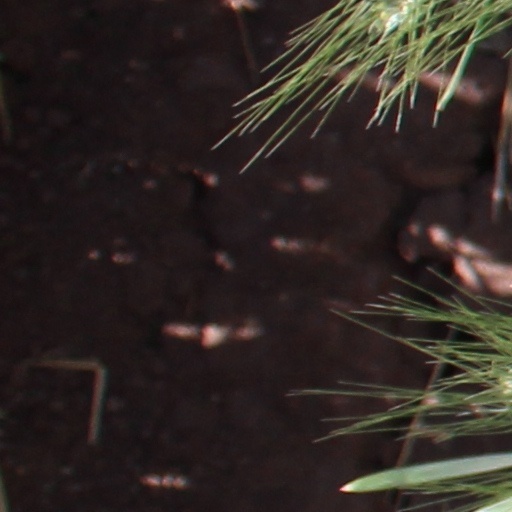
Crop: wheat